Homilies on Leviticus

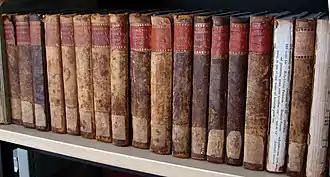
Shelf of the works of Origen in Latin translation.

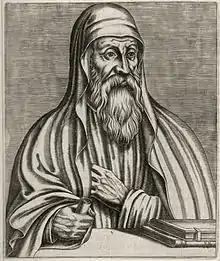
Imaginary portrait of Origen (Guillaume Chaudière, 1584)

Homilies on Leviticus are homilies that were delivered by Origen in Alexandria near the end of his life, over a course of three years between 238 and 244. They were translated into Latin by Rufinus.